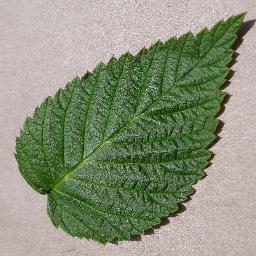
Label: Raspberry___healthy